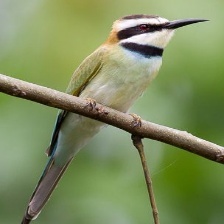
Species: WHITE THROATED BEE EATER
Scientific name: MEROPS ALBICOLLIS
ImageNet parent category: bee_eater